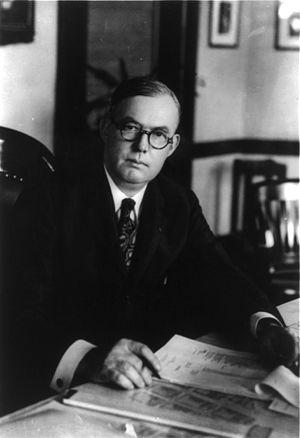
Charles Robert Forbes, né le 14 février 1878 et mort le 10 avril 1952, est un militaire, homme politique et un haut fonctionnaire américain. Il est nommé premier directeur du Bureau des anciens combattants par le président Warren G. Harding, le 9 août 1921 et reste en poste jusqu'au 28 février 1923.